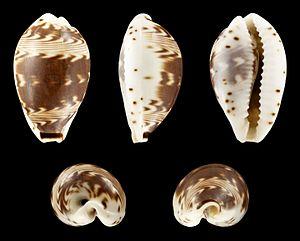
L'espèce Palmadusta diluculum est un mollusque appartenant à la famille des Cypraeidae.